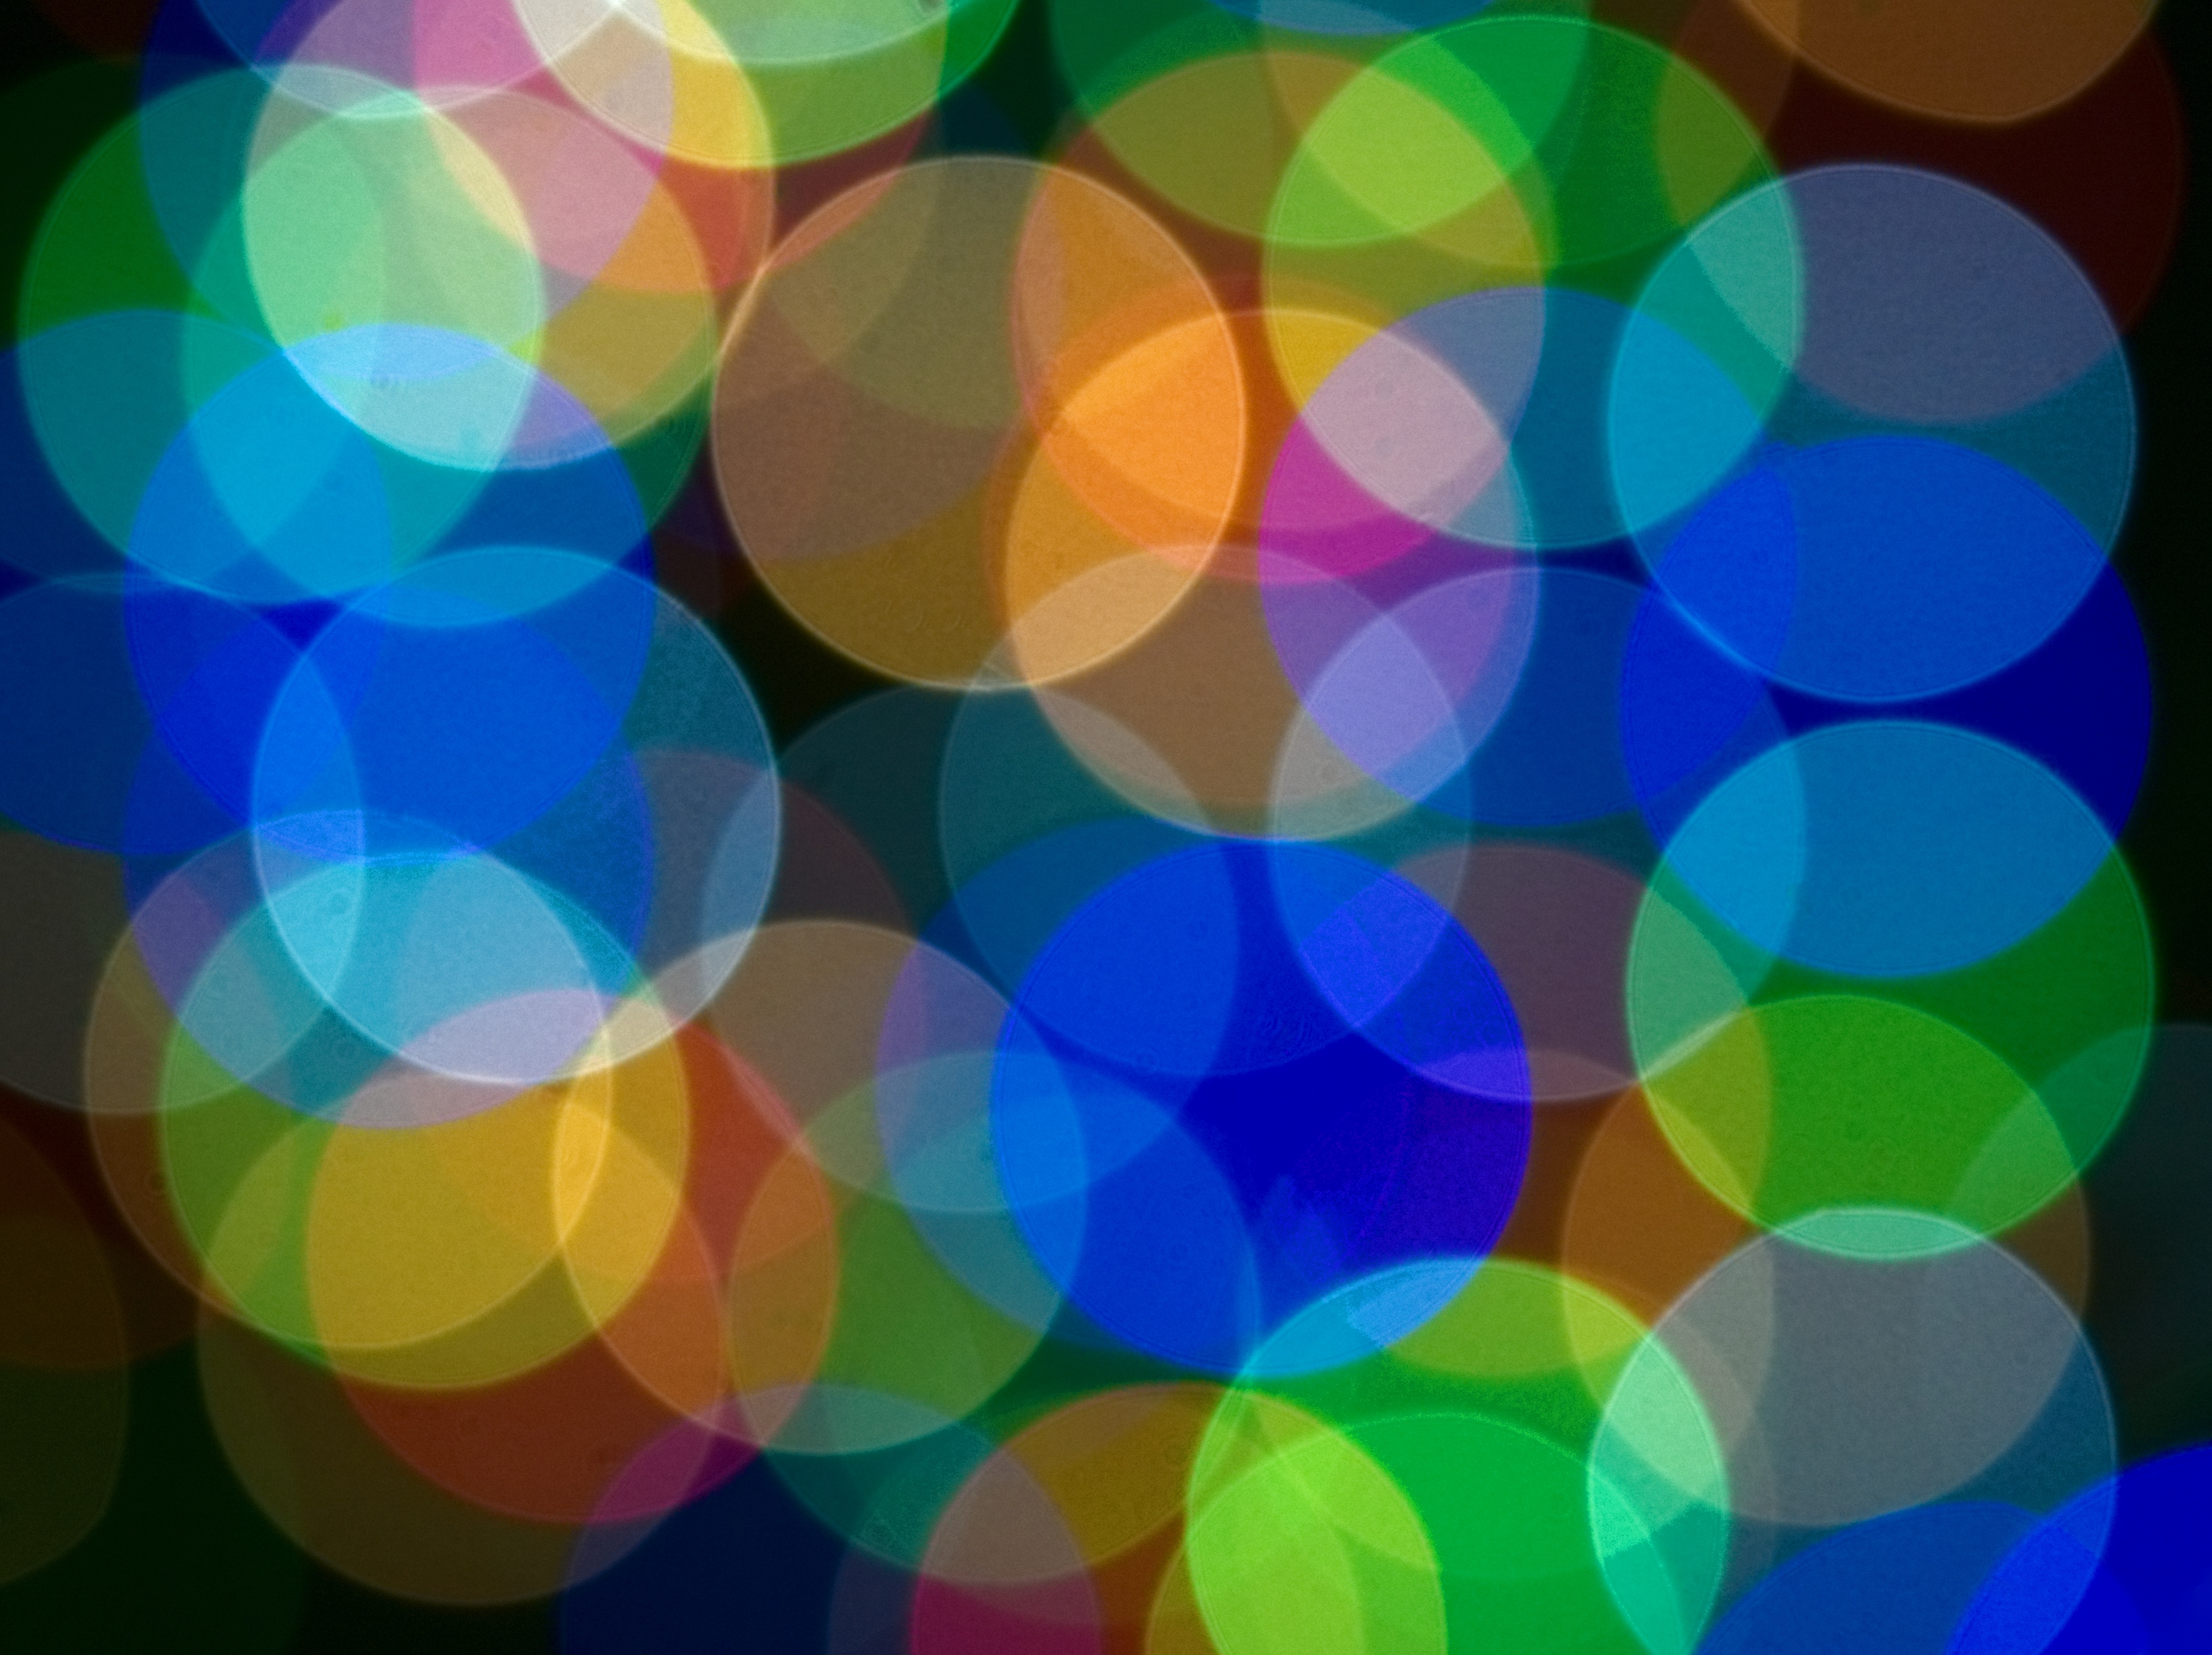
bokeh, blur, abstract, texture, glass, celebration, decoration, pattern, line, lens, color, holiday, blurred, christmas, toy, circle, festive, celebrate, colour, lights, palette, background, pastel, design, triangle, bright, symmetry, sphere, soft, mixing, spectrum, blurry, xmas, shape, backdrop, gleam, highlights, overlap, out of focus, venn, defocused, overlapping